Earl Campbell

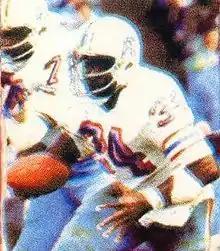
Campbell pictured rushing the ball early in his career with the Oilers

With quarterback Dan Pastorini nursing a mid-season shoulder injury, Campbell carried the Oilers to a five-game winning streak in 1979, which concluded with a 30–24 victory over the Dallas Cowboys on Thanksgiving Day, in which he rushed for 195 yards and two touchdowns. He finished the season with 1,697 rushing yards and 19 touchdowns, leading the league in both categories. Campbell also set NFL records with 11 100-yard rushing games, seven consecutive 100-yard games, and 368 carries. He was named NFL MVP by the AP, NEA, and PFWA. Campbell also repeated as the AP Offensive Player of the Year, and won the Bert Bell Award as the league's most outstanding player.